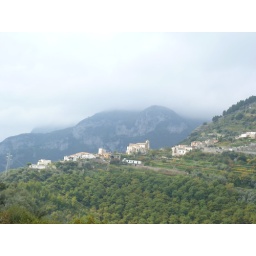
Ravello, mountain top village in Amalfi Coast, we were up in the clouds